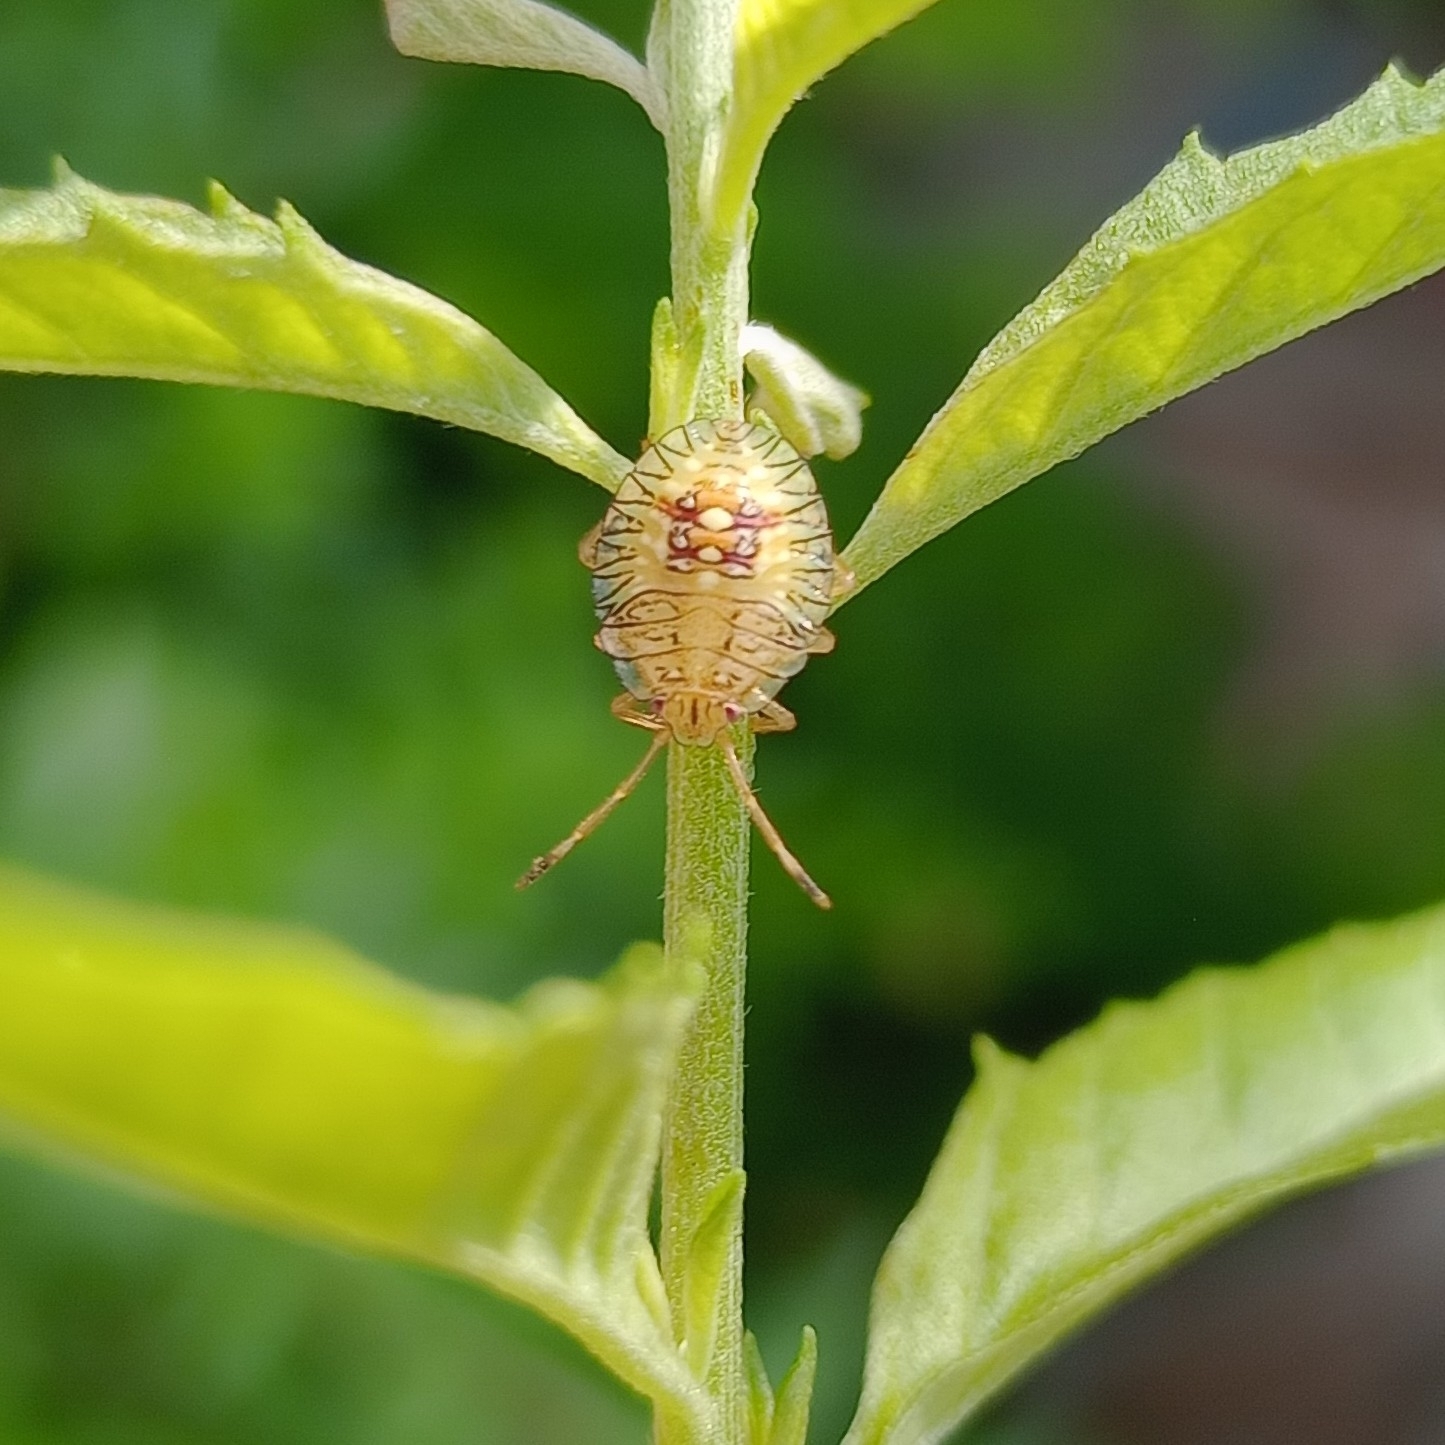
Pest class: stink_bug